Králický Sněžník Mountains

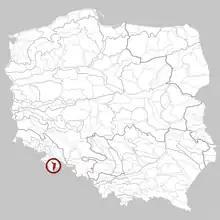
Králický Sněžník Mountains in the geomorphological system of Poland

The Králický Sněžník Mountains is a mesoregion of the Eastern Sudetes within the Sudetes in the Bohemian Massif. All the highest mountains are located close to the Czech–Polish border or on the Czech side.